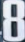
Number: 8